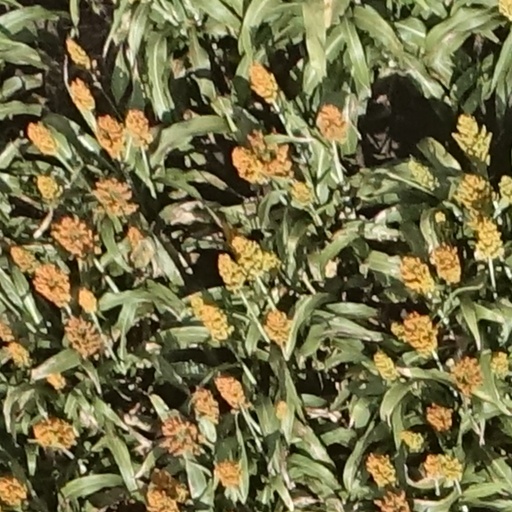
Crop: sorghum